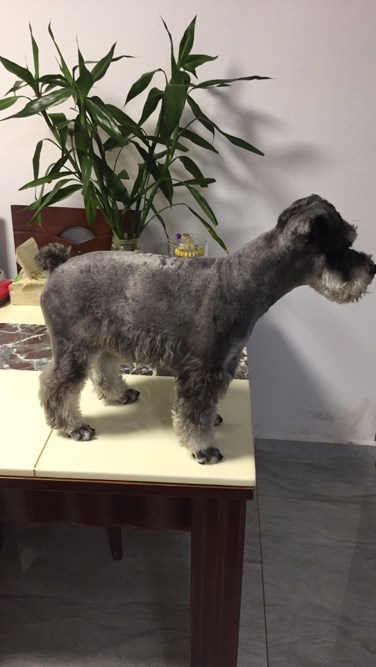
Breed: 2342-n000102-miniature_schnauzer